Savoie's 4th constituency

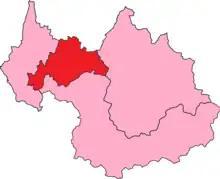
Savoie's 4th Constituency shown within Savoie

The 4th constituency of the Savoie (French: "Quatrième circonscription de la Savoie") is a French legislative constituency in the Savoie "département". Like the other 576 French constituencies, it elects one MP using a two round electoral system.